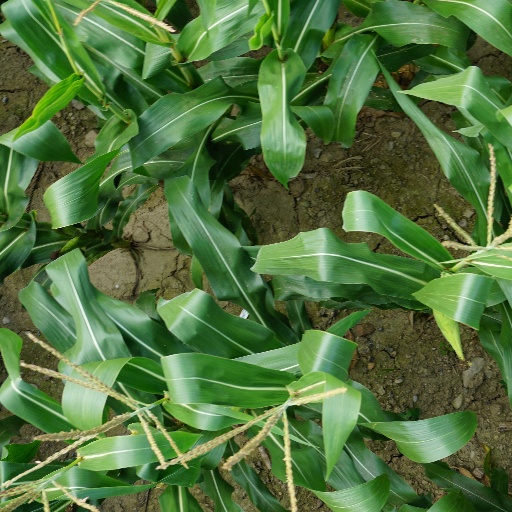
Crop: maize; corn